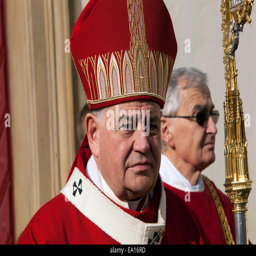
man , is the 36th archbishop and a cardinal